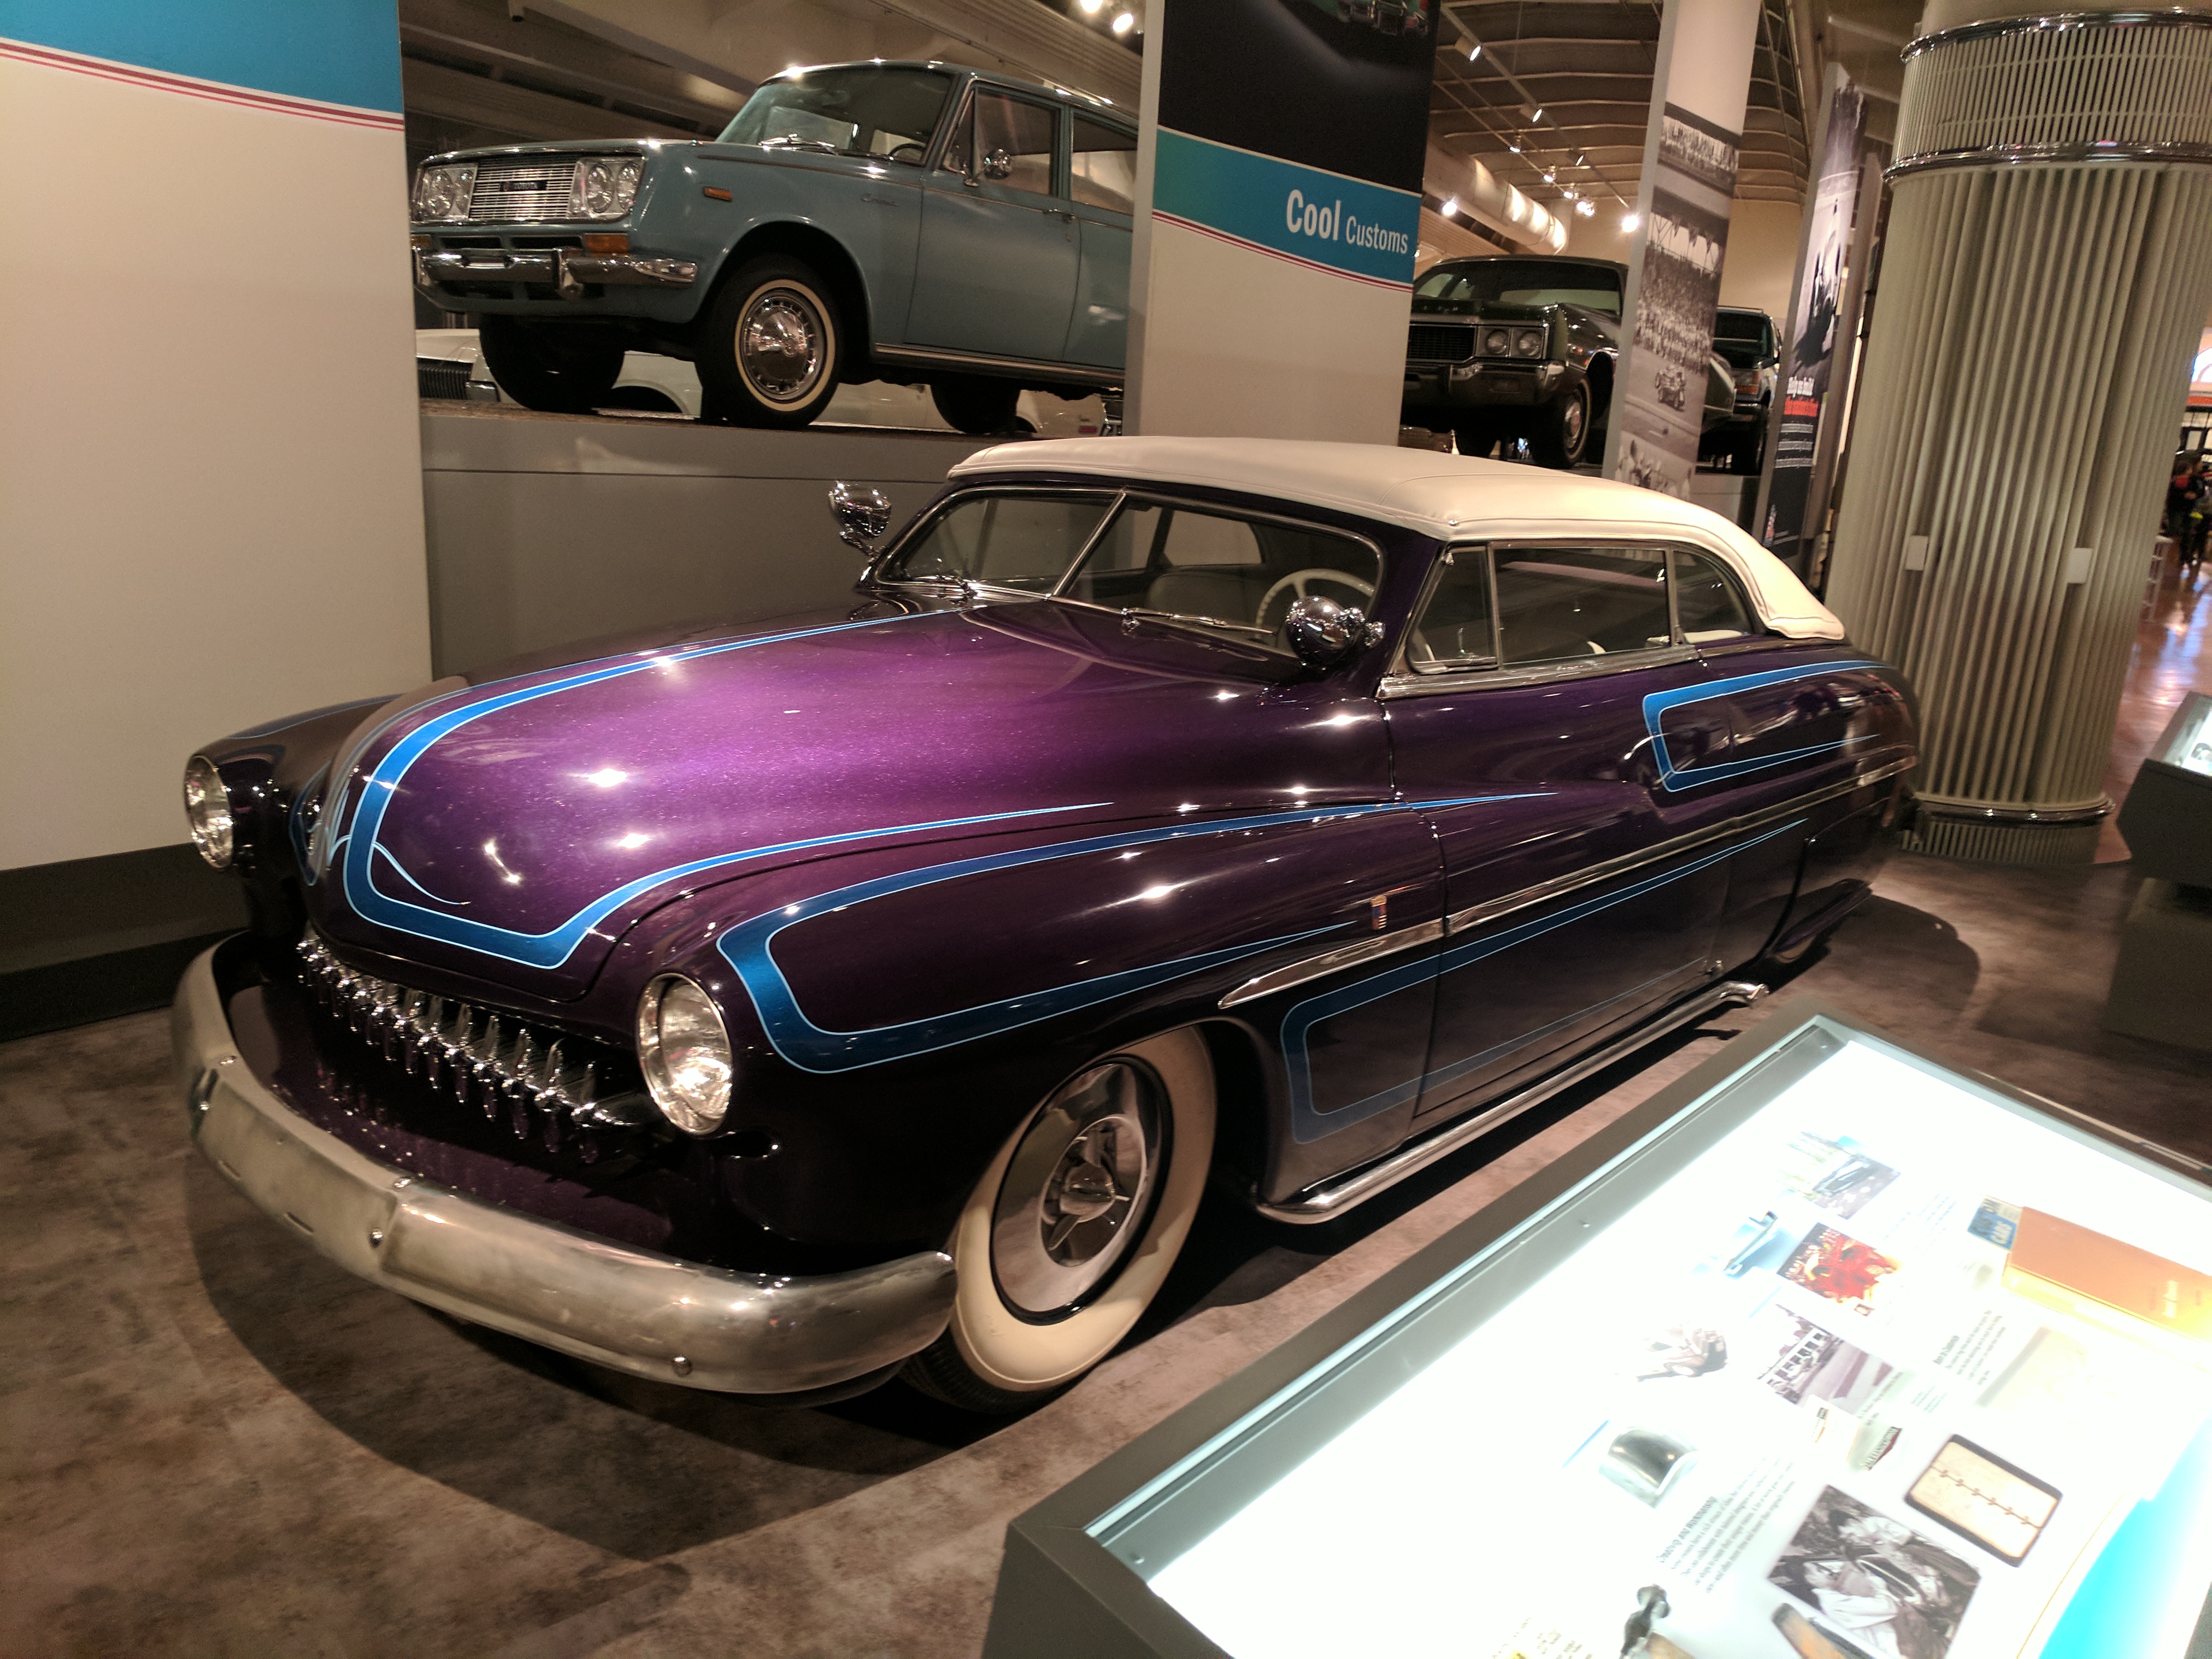
ford, museum, car, cars, auto, automobile, automobiles, machine, machines, land vehicle, motor vehicle, vehicle, classic, classic car, custom car, antique car, bumper, automotive exterior, automotive design, full size car, Mercury eight, sedan, auto show, hardtop, hot rod, coupe, automotive wheel system, hood, grille, vintage car